Sean Anders

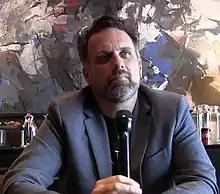
Anders interviewed about "Instant Family" in 2018

Sean Anders (born June 19, 1969) is an American film director and screenwriter.